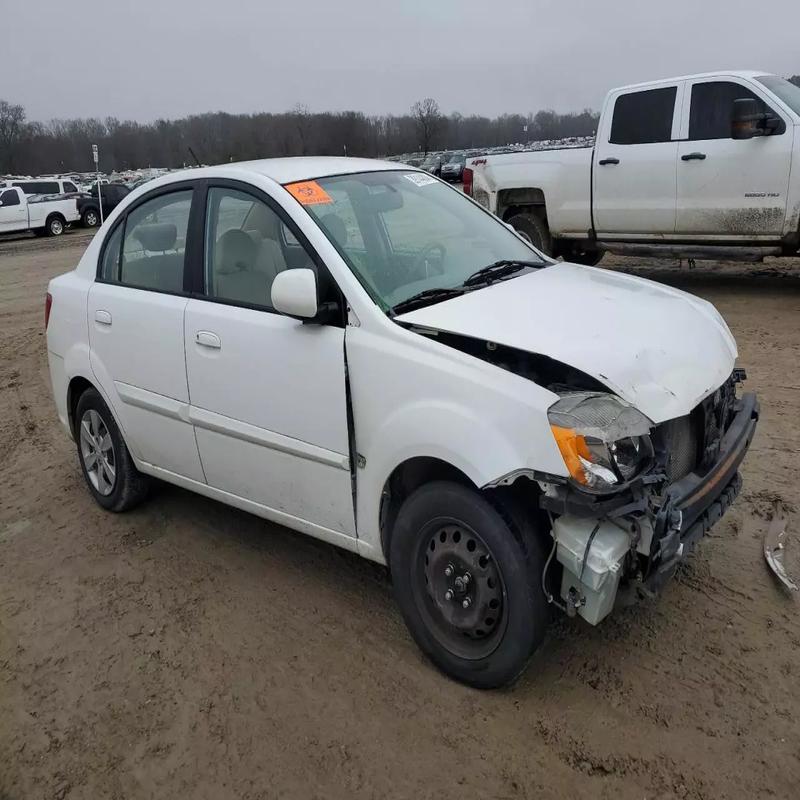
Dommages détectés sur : plaque d'immatriculation avant, pare-choc avant, feu avant droit, capot, aile avant droite, porte avant droite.
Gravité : majeur